Equal Rights Amendment

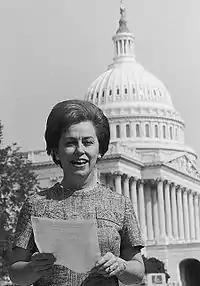
U.S. representative Martha W. Griffiths championed the ERA.

Many opponents of the ERA focus on the importance of traditional gender roles. They argued that the amendment would guarantee the possibility that women would be subject to conscription and be required to have military combat roles in future wars if it were passed. Defense of traditional gender roles proved to be a useful tactic. In Illinois, supporters of Phyllis Schlafly, a conservative Republican activist from Missouri, used traditional symbols of the American housewife. They took homemade bread, jams, and apple pies to the state legislators, with the slogans, "Preserve us from a Congressional jam; Vote against the ERA sham" and "I am for Mom and apple pie." They appealed to married women by stressing that the amendment would invalidate protective laws such as alimony and eliminate the tendency for mothers to obtain custody over their children in divorce cases. It was suggested that single-sex bathrooms would be eliminated and same-sex couples would be able to get married if the amendment were passed. Women who supported traditional gender roles started to oppose the ERA. Schlafly said passage of the amendment would threaten Social Security benefits for housewives. Opponents also argued that men and women were already equal enough with the passage of the Equal Pay Act of 1963 and the Civil Rights Act of 1964, and that women's colleges would have to admit men. Schlafly's argument that protective laws would be lost resonated with working-class women.